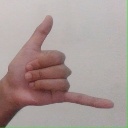
अक्षर: द